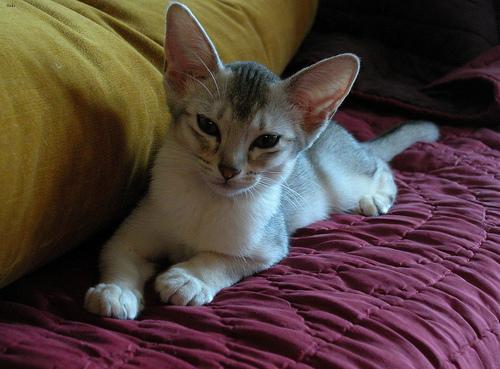
Breed: Abyssinian